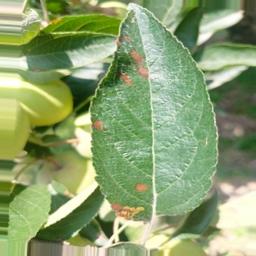
Label: Alternaria